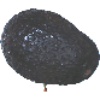
Label: Avocado ripe 1